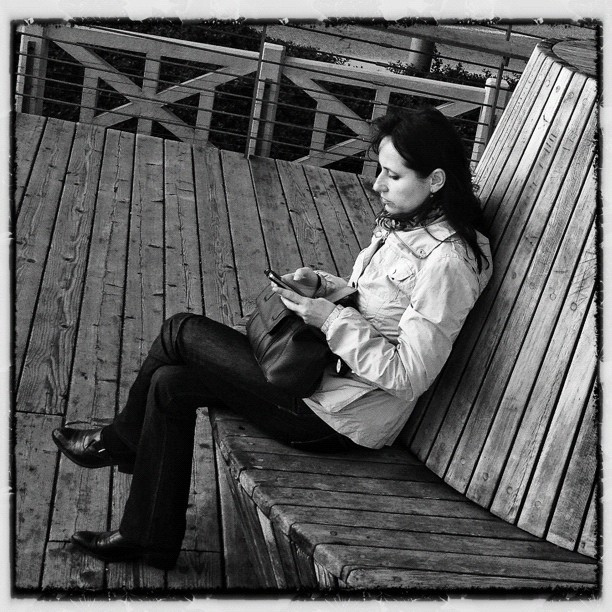
user: Given an image and a question. Answer the question in a short answer. Question: Is this an example of work or distraction? Short Answer:
assistant: distraction